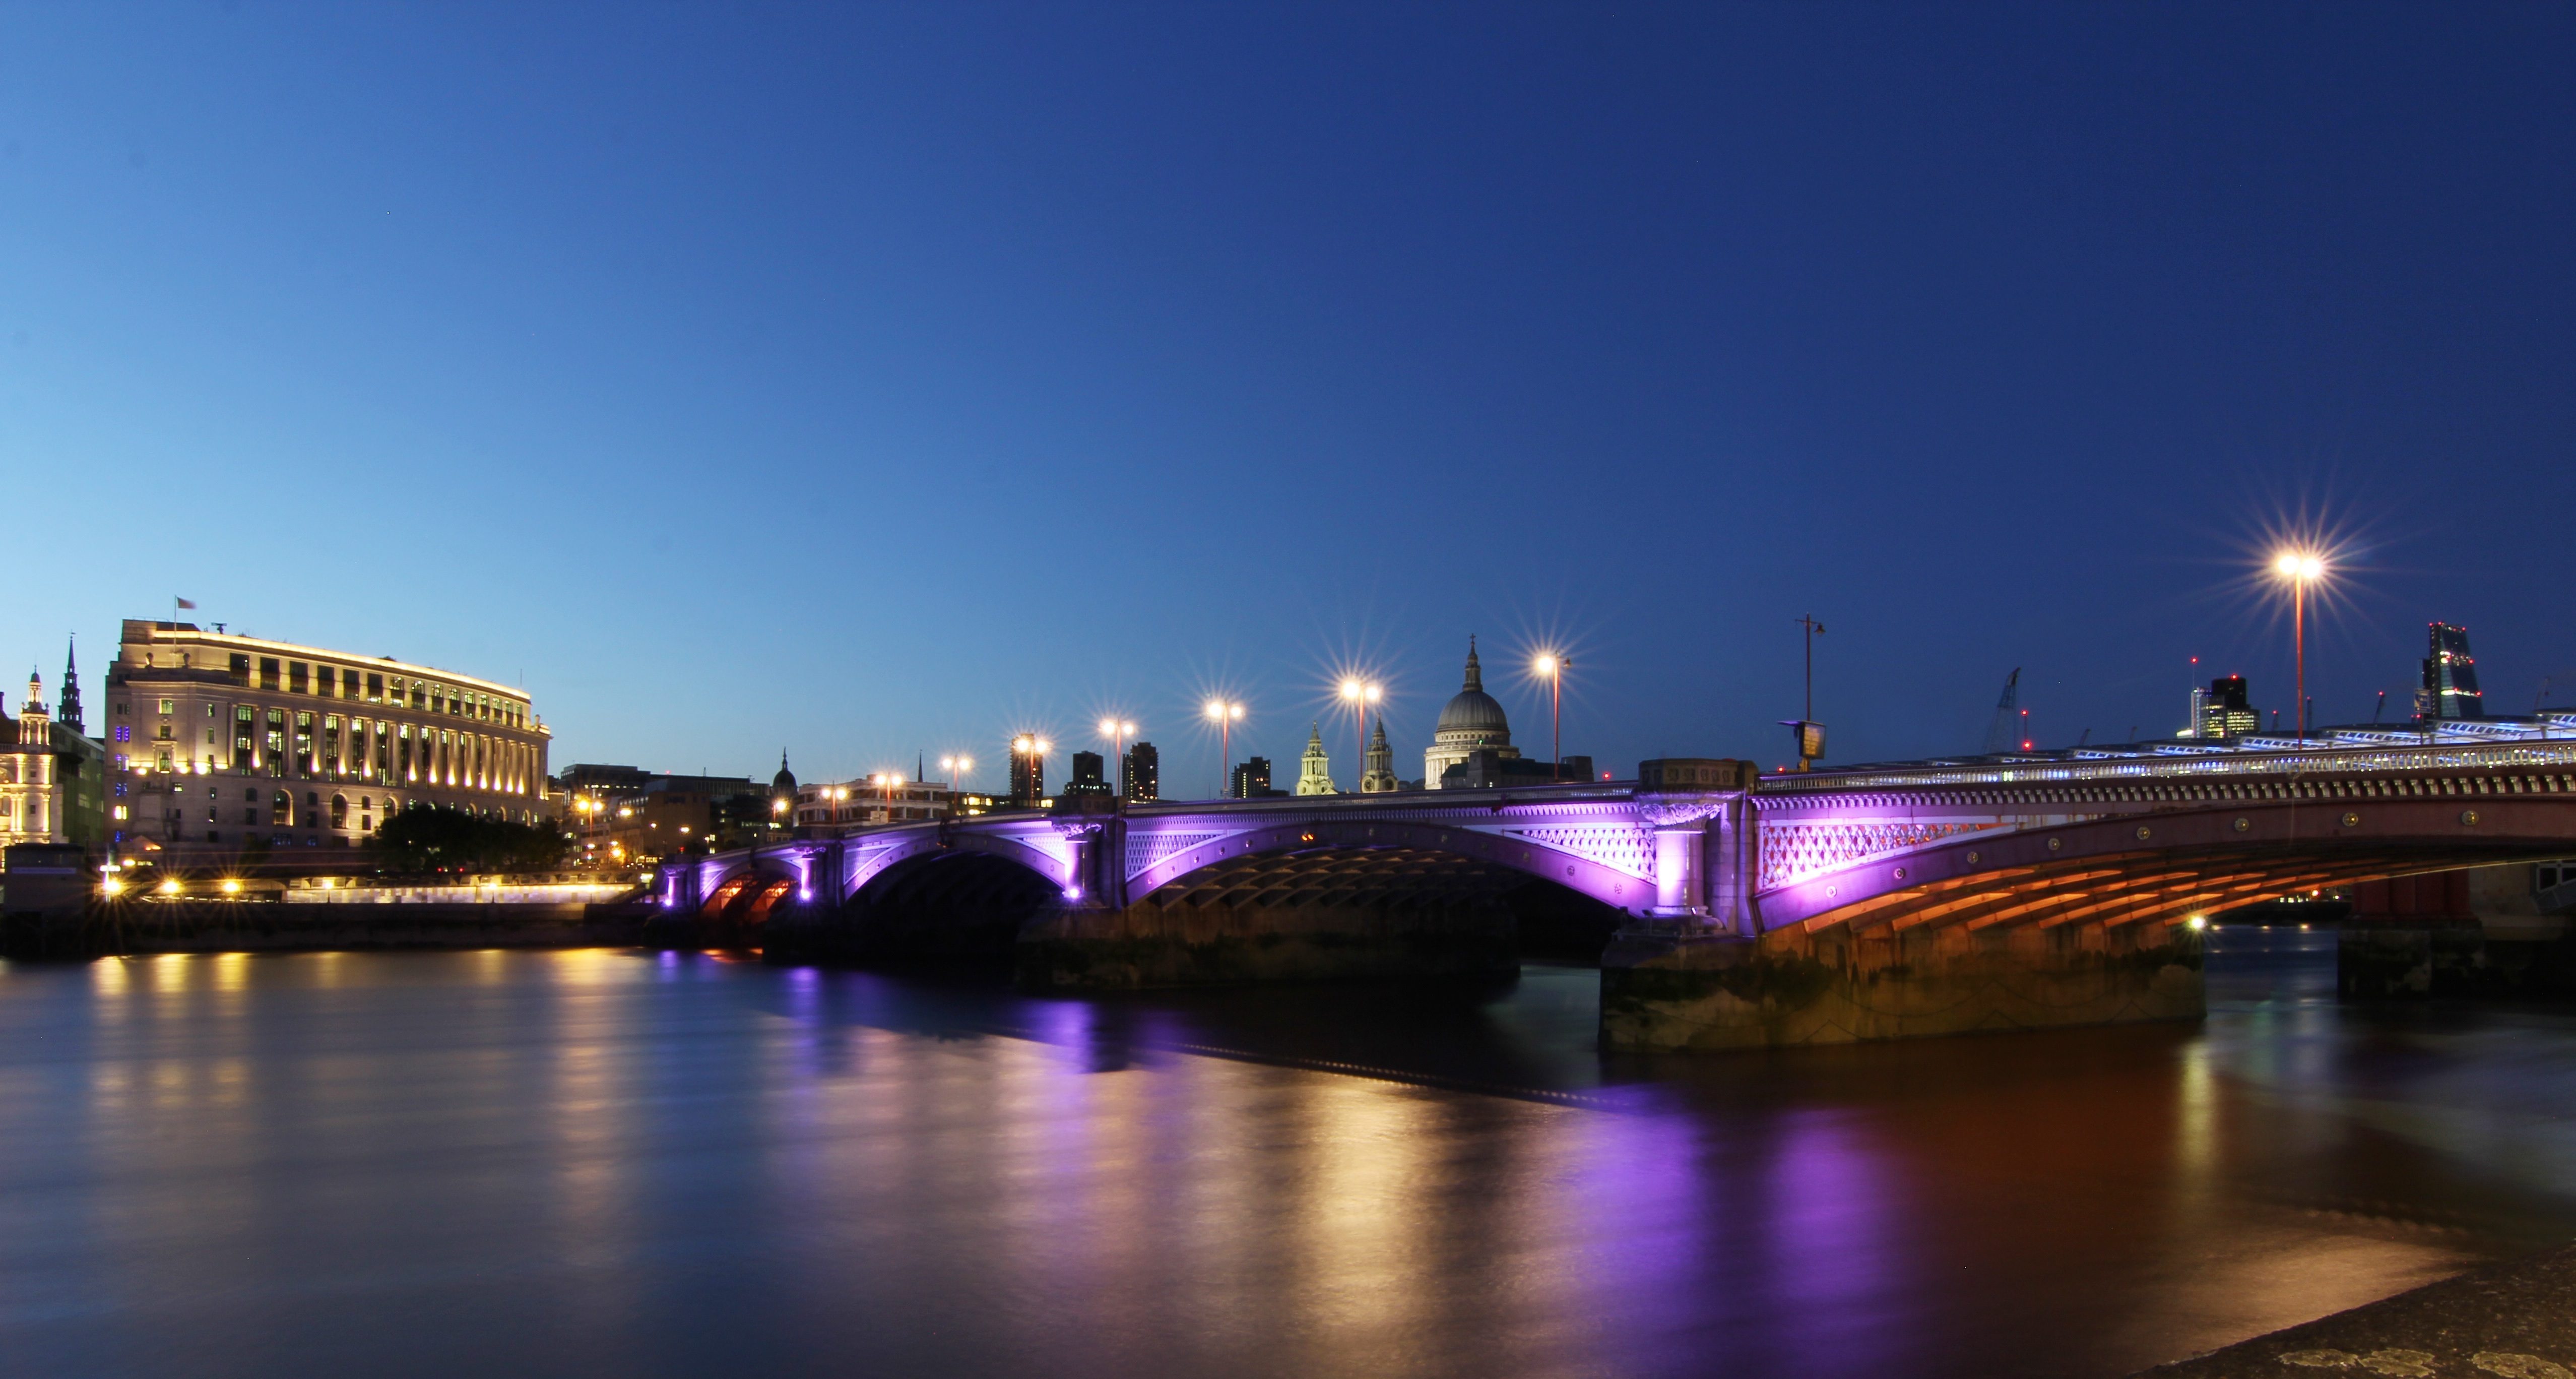
water, light, bridge, skyline, night, city, skyscraper, river, cityscape, panorama, downtown, dusk, evening, reflection, landmark, waterway, night city, city at night, city night, human settlement